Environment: real
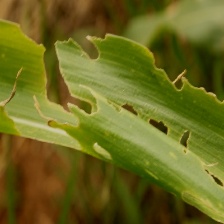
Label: fall_armyworm